Hasyim Muzadi

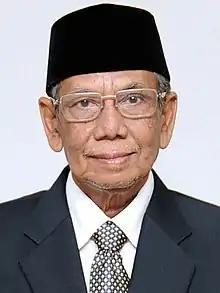
Official portrait, 2015

Achmad Hasyim Muzadi (8 August 1944 – 16 March 2017) was an Indonesian Islamic scholar and cleric who served as chairman of the Nahdlatul Ulama, from 1999 to 2010. The founder and director of the Al-Hikam Islamic boarding school, he was a proponent of moderate Islam, which he defined as being neither radical nor liberal, and criticized both Islamic fundamentalism and Islamic liberalism. Hasyim was the vice presidential running mate of President Megawati Sukarnoputri in the 2004 Indonesian presidential election, though the ticket was defeated in a runoff. He subsequently served in the Presidential Advisory Council from 2015 until his death.